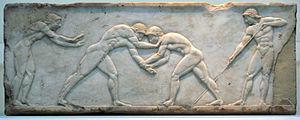
Le musée national archéologique d’Athènes est le principal musée archéologique de Grèce. Il dépend directement du Directorat général des antiquités rattaché au ministère grec de la Culture. Il est dirigé par Georgios Kakavas. Il possède l’une des plus vastes collections d’antiquités grecques au monde. Il abrite plus de 20 000 objets datant de la préhistoire à la fin de l'Antiquité venus de l'ensemble de la Grèce.